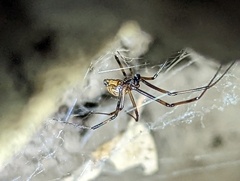
Species: Lactrodectus_hesperus